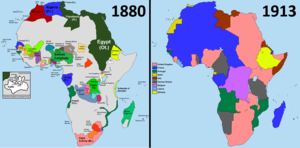
Cet article vise à donner une liste exhaustive des colonies et possessions françaises au cours de l'Histoire, quel que soit leur statut.
Le colonialisme est une doctrine ou une idéologie justifiant la colonisation entendue comme l'extension de la souveraineté d'un État sur des territoires situés en dehors de ses frontières nationales. La notion intellectuelle du colonialisme est cependant souvent confondue avec la pratique même de la colonisation étant donné que l'extension de sa souveraineté par un État implique dans les deux cas la domination politique et l'exploitation économique du territoire annexé.
L'histoire de l'Afrique commence avec l'apparition de l'espèce humaine dans la corne de l'Afrique, il y a environ 2,5 millions d'années. Le continent est considéré comme le berceau de l'humanité, à partir duquel, il y a 200 000 ans environ, l'homme moderne s'est étendu sur le reste du globe. Vers la fin de la Préhistoire, le Sahara, qui était alors formé de grands lacs, devint aride et « coupa » l'Afrique en deux, conduisant à des évolutions historiques distinctes mais non totalement indépendantes entre le nord et le sud, toujours reliés par divers corridors commerciaux passant par des réseaux d'oasis et parfois même unifiés sous une même puissance, comme celle des premiers Almoravides ou de l'Empire chérifien.